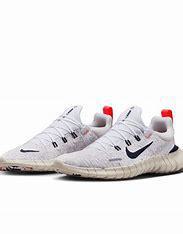
Brand: Nike
Model: Free RN 5